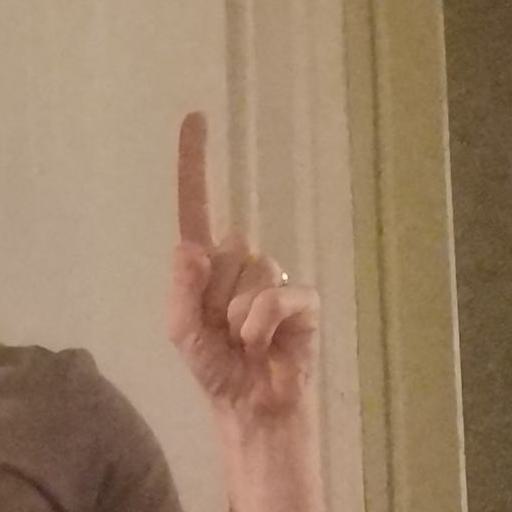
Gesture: one